Red-shanked douc

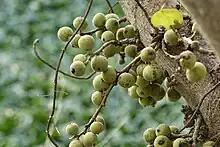
"Ficus racemosa"

Red-shanked doucs are highly folivorous. In the Sơn Trà Nature Reserve found they consume 54.8% buds and young leaves, 22.6% mature leaves, 3.7% leaf petioles and 18.9% other plant parts. Per month, they found that the red-shanked doucs consumed a mean of 18 species per month and a total of 226 species consumed altogether. Out of the 226 species, there are five species that were eaten 47–82% of the time: "Acacia pruinescens, Ficus racemosa, Millettia nigrescens, Zanthoxylum avicennae" and "Castanopsis ceratacantha." Red-shanked doucs are selective feeders and flexible eaters because of their ability to eat a wide variety of food in all seasons. Fruit is consumed mainly in the morning, which is common amongst leaf-eating monkeys as this is where they derive their energy for the day.